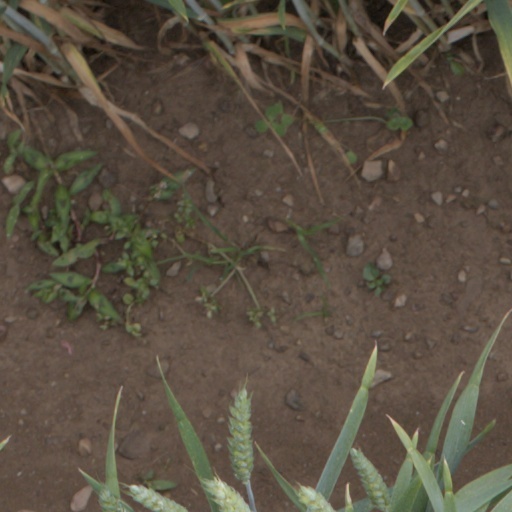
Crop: wheat